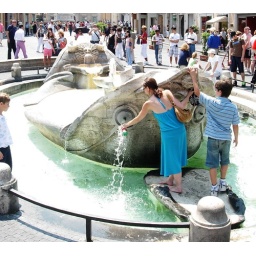
Refilling my water bottle in the Barcaccia, 6/10/07